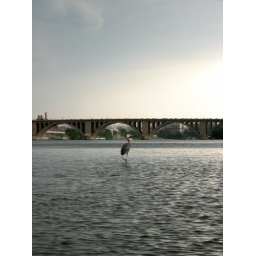
blue heron on a sand bank in the middle of the Potomac